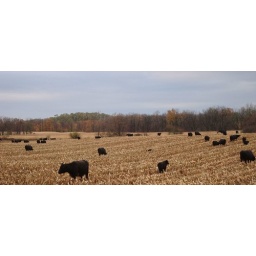
cows in the plowed corn field